Madison, Minnesota

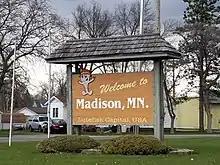
Sign welcoming visitors to Madison featuring a cartoon cod

Madison was platted in 1884, and named after Madison, Wisconsin. A post office has been in operation at Madison since 1884.